Rodolfo Sandoval

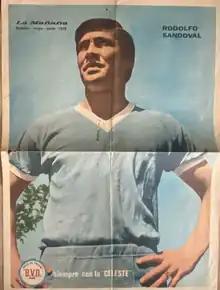
Sandoval playing in the 1970 FIFA World Cup

Rodolfo Ariel Sandoval (born 4 October 1948) is a Uruguayan football midfielder who played for Uruguay in the 1970 FIFA World Cup. He also played for C.A. Peñarol.